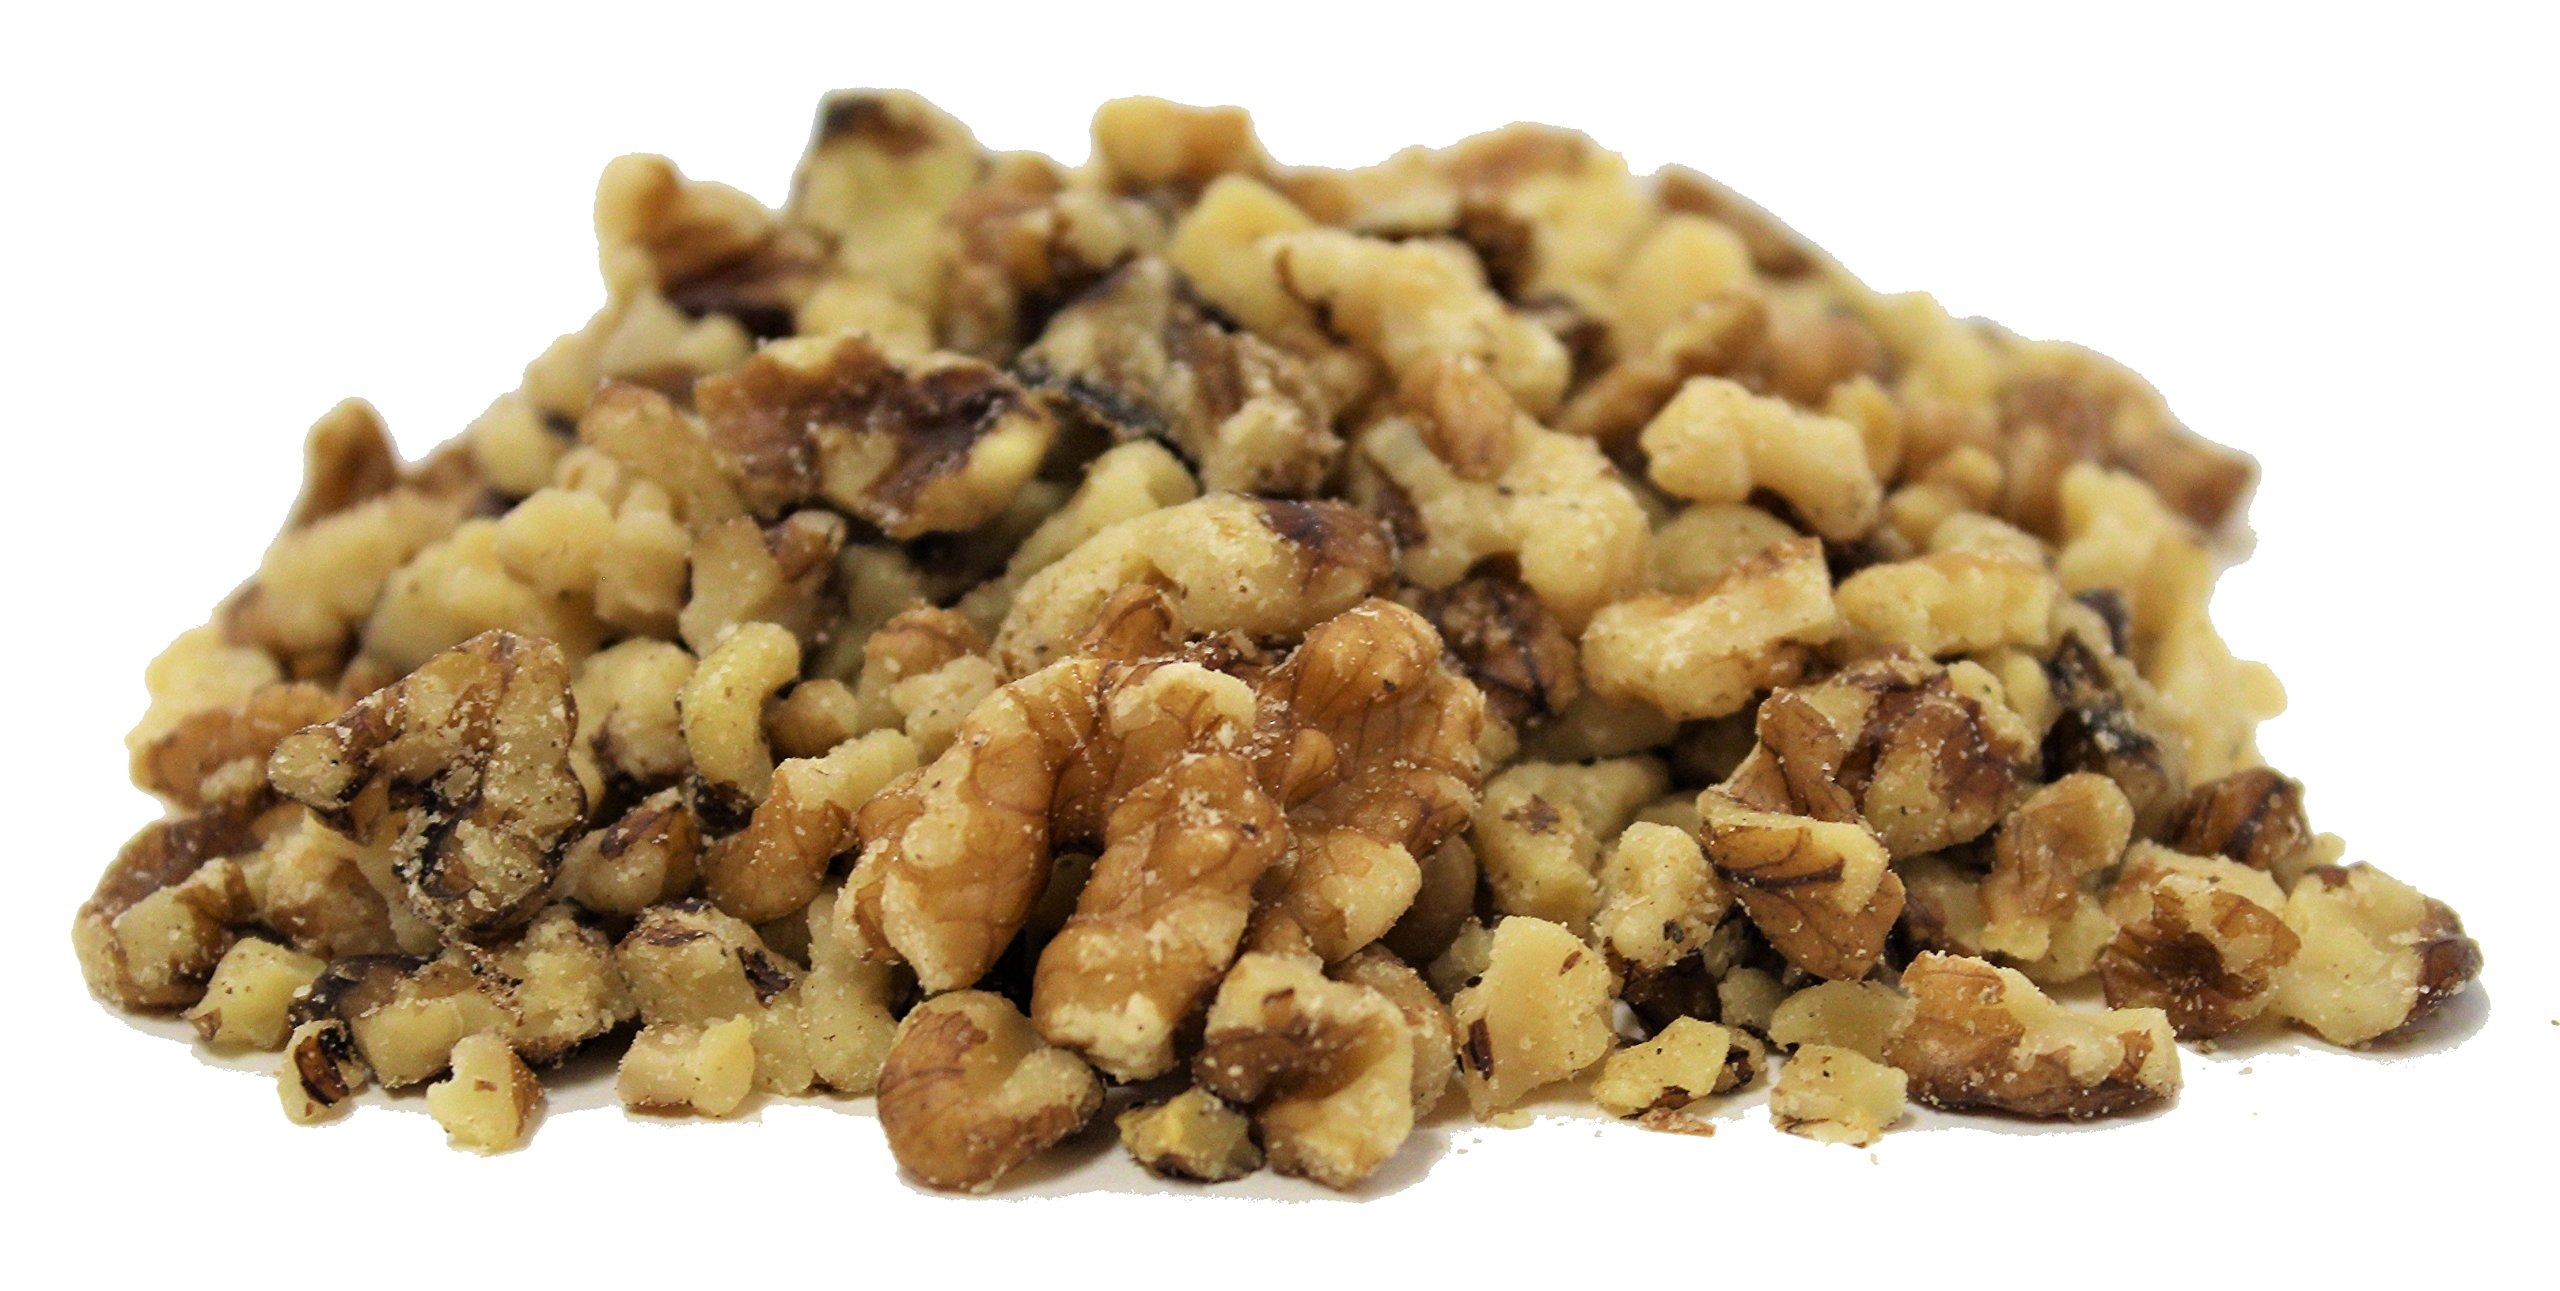
Item Name: Gourmet Chopped Walnuts by It's Delish, 2 lbs Bulk - Fresh Raw Unsalted Shelled Chopped Walnut Nuts for Baking Cooking, Food Decor and Snacking
Bullet Point 1: 🥜 PREMIUM HEALTHY WALNUTS - Walnuts are the most used items in dry fruits. These are perfectly chopped, not ground, to easily incorporate the health benefits of nuts into your baking recipes. Perfect gourmet chopped walnuts add more beauty and taste to deserts, especially pancakes and filled brownies. Fresh walnuts meal in reusable jumbo containers is healthy as they keep you energetic and boost your mind, especially when working.
Bullet Point 2: 🎀 DOUBLE THE NUT POWER - Its Delish’s nuts are sourced well and shipped to you fresh! Start with the freshest delicious natural nuts, carefully ground into the perfect baking texture for your favorite gluten-free baking needs.
Bullet Point 3: ❤️ SUPERCHARGE WITH WALNUTS - Walnuts are famous for being a low-carb dietary nut yet have an abundant source of protein due its rich Omega-3 nature. These are raw, natuiral, have no preservatives added and are naturally gluten-free.
Bullet Point 4: 🍰 STOCK UP FOR FAVORITE RECIPES - From your favorite brownie bar cakes to a nutty frosted cake, from morning yogurts and granola to evening shakes and smoothies, from ice cream toppings to simple trail mix snacking, these are your best choice.
Bullet Point 5: ✔️ QUALITY & KOSHER - It's Delish is certified Kosher OU as well as by the USDA and local health departments. It's our commitment to provide only the best and we look high and low for the highest quality and freshest nuts around. We are located in North Hollywood, California.
Product Description: <p></p><b>Gourmet Chopped Walnuts by It's Delish</b><br><br>Stock up with America's best walnuts and have them handy for baking, cooking, snacking, and food decor. These are the perfect topping to your desserts morning yogurt and granola, salad toppings, and trail mix. Keep some in your fridge as they can last much longer there and will be ready to sprinkle a handful into your next favorite recipe. There are raw, so while they aren't as crunchy as roasted walnuts they still make for a great everyday healthy snack given its health nature of nutrients such as Omega-3. Whether you're preparing your favorite brownie mix recipe or stocking up for your daily snacking, these are your healthy choice! <p><br><b>About It's Delish!</b><br><br>It's Delish was established in 1992 and is located in North Hollywood, California. It's Delish is a food manufacturer and distributor that produces over 500 gourmet food products including licorice, sour belts, taffies, caramels, Jordan almonds, chocolates, nuts, fruits, trail mixes, spices, and the spice blends. It's Delish also produces organics and all natural products. We give you the opportunity to order from the factory direct!<br><br>It’s Delish! prides itself on the four pillars that are at the foundation of everything we do.<br><br>Innovation Quality Value Service
Value: 1.0
Unit: Count

Price: 26.99